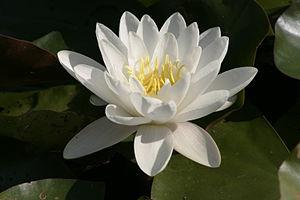
nénuphar Italiano: Ninfea